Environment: real
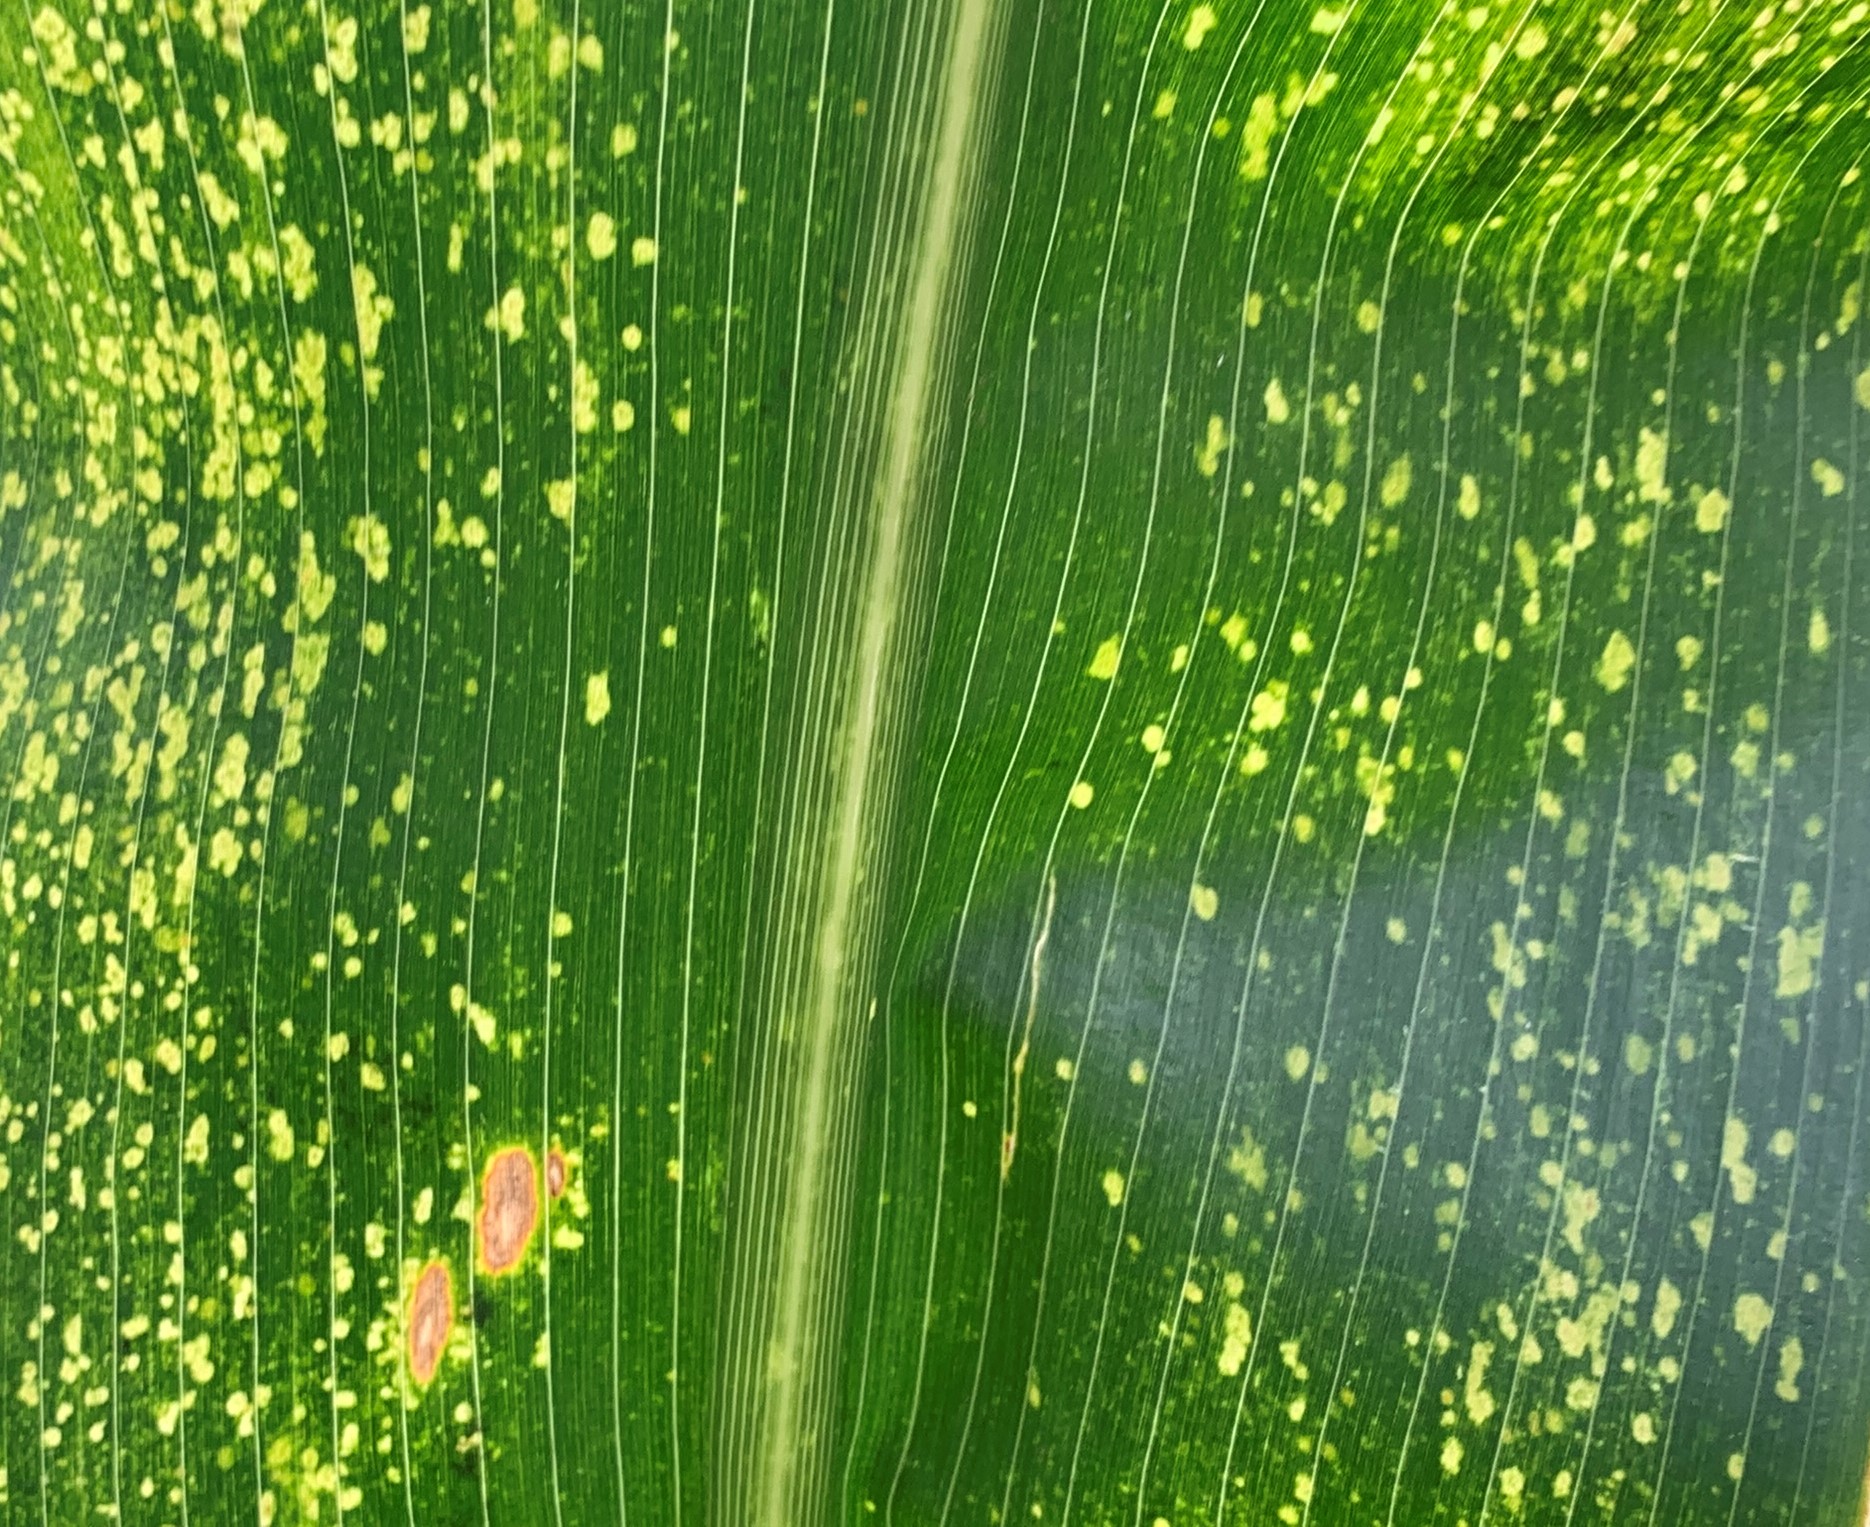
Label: lethal_necrosis